Max Talmey

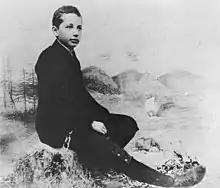
Albert Einstein in 1893 (age 14)

Over forty years later, in 1931, Talmey described the situation to a New York Times reporter: "Although there was a difference of 11 years between us, the boy had such an aptitude and zest for knowledge that it was an easy matter to get along together. I lent him many of my scientific books and he mastered their contents in several months. He read one unusually difficult mathematical text in two months, whereas adult students require years for the same task". Talmey said that Albert "became so interested in mathematics and physics that he took a profound dislike for the methods of the school, concluded his studies were wasted there and devoted himself to self-education. Before long the youngster knew more about science than his mentor".